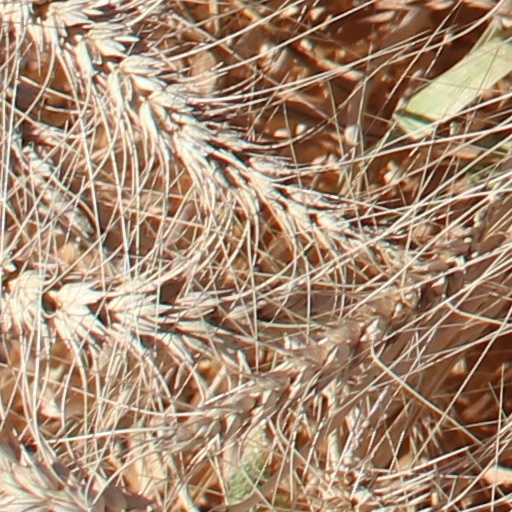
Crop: wheat